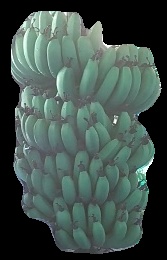
Variety: pachbale
Grade: grade1